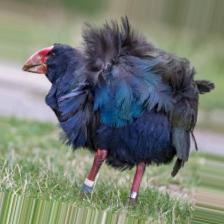
Species: TAKAHE
Scientific name: PORPHYRIO HOCHSTETTERI
ImageNet parent category: european_gallinule